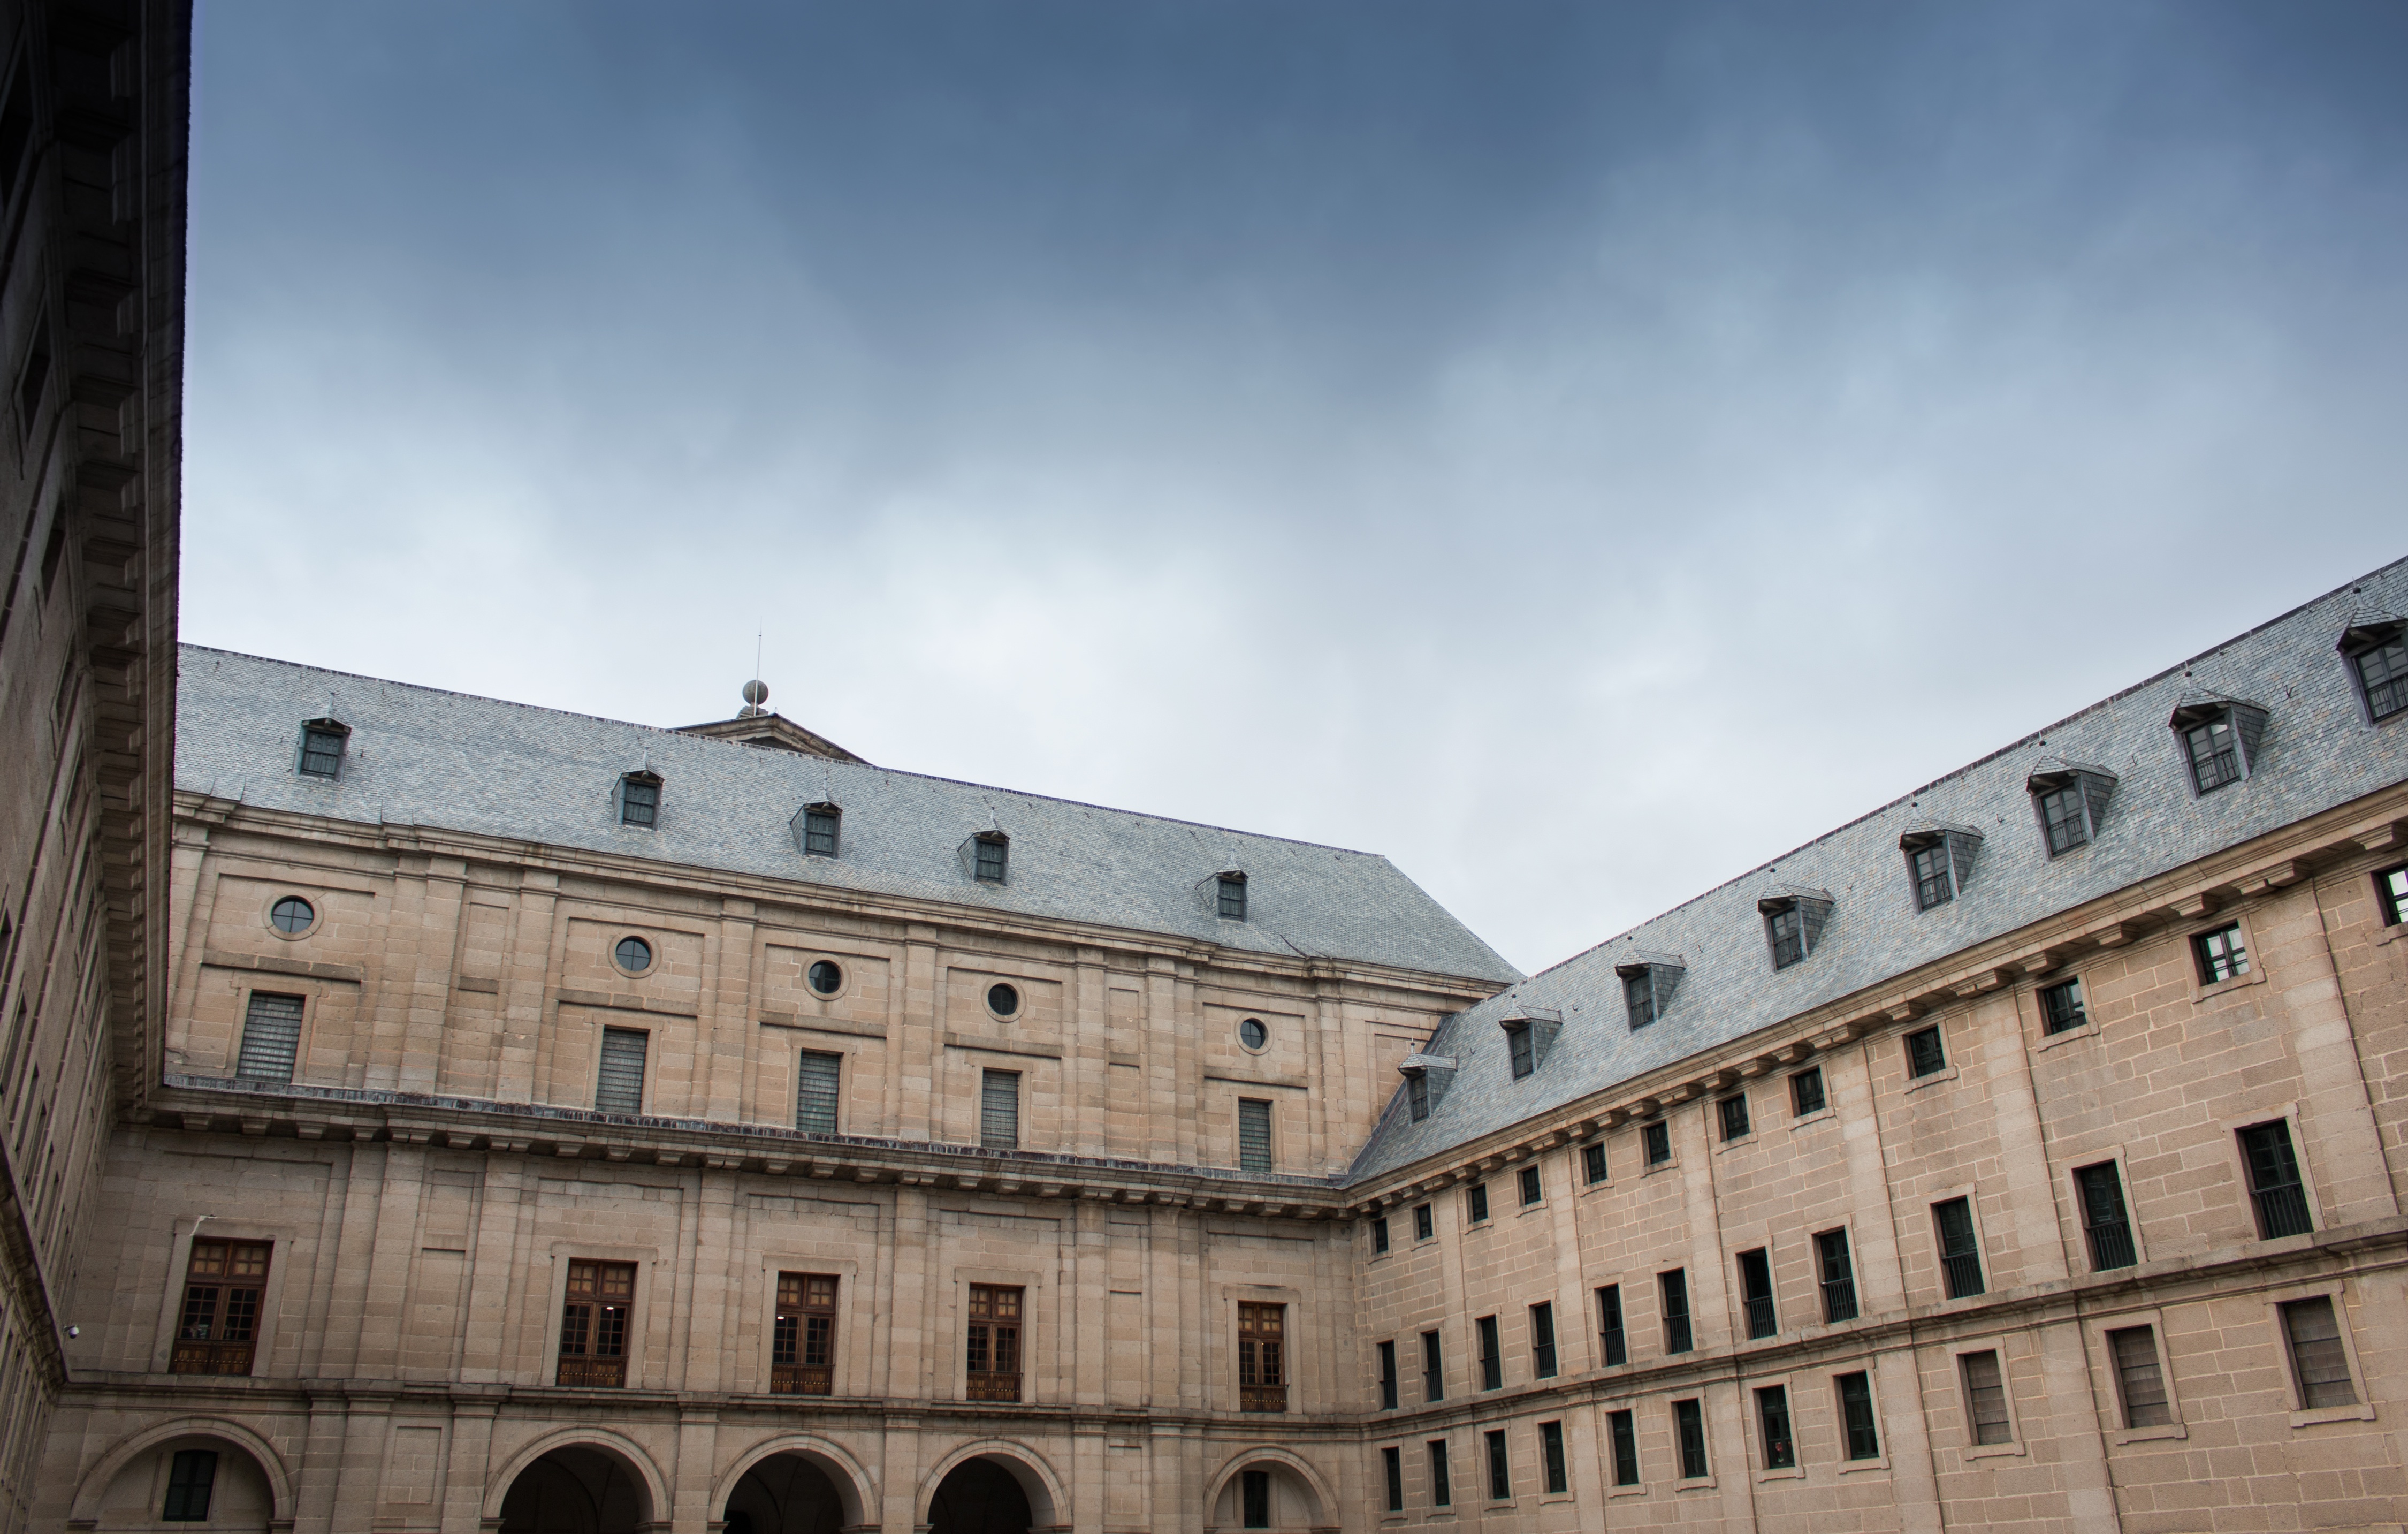
architecture, building, facade